Port Klang

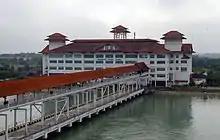
Port Klang Cruise Centre

The Port Klang Authority administers three ports in the Port Klang area namely Northport, Southpoint and Westport. Prior to the establishment of the Port Klang Authority, South Port was the only existing port and was administered by the Malayan Railway Administration. Both Westport and Northport have been privatized and managed as separate entities.